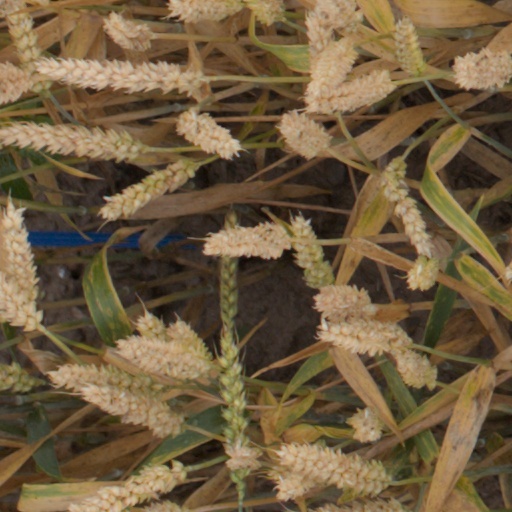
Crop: wheat